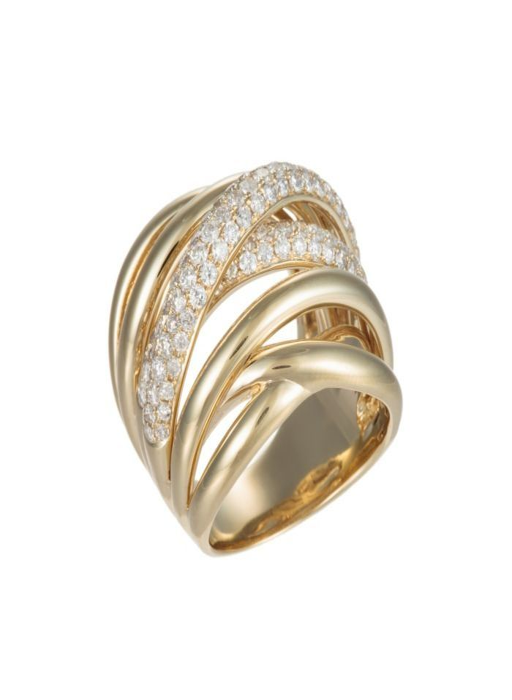
material , i really like the different bands with the diamonds .